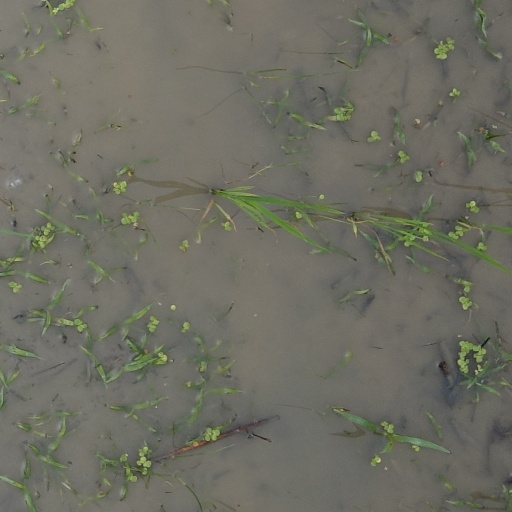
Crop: rice